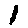
Label: 1